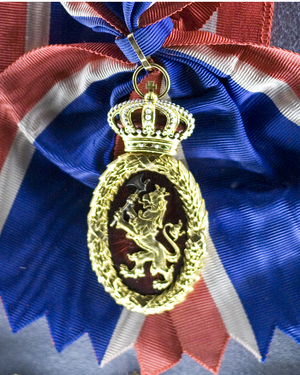
"L’Ordre du Lion norvégien est un ordre norvégien de chevalerie institué par le roi Oscar II de Suède et de Norvège le 21 janvier 1904 ""en souvenir des glorieux évènements associées au vénérable blason de la Norvège"".